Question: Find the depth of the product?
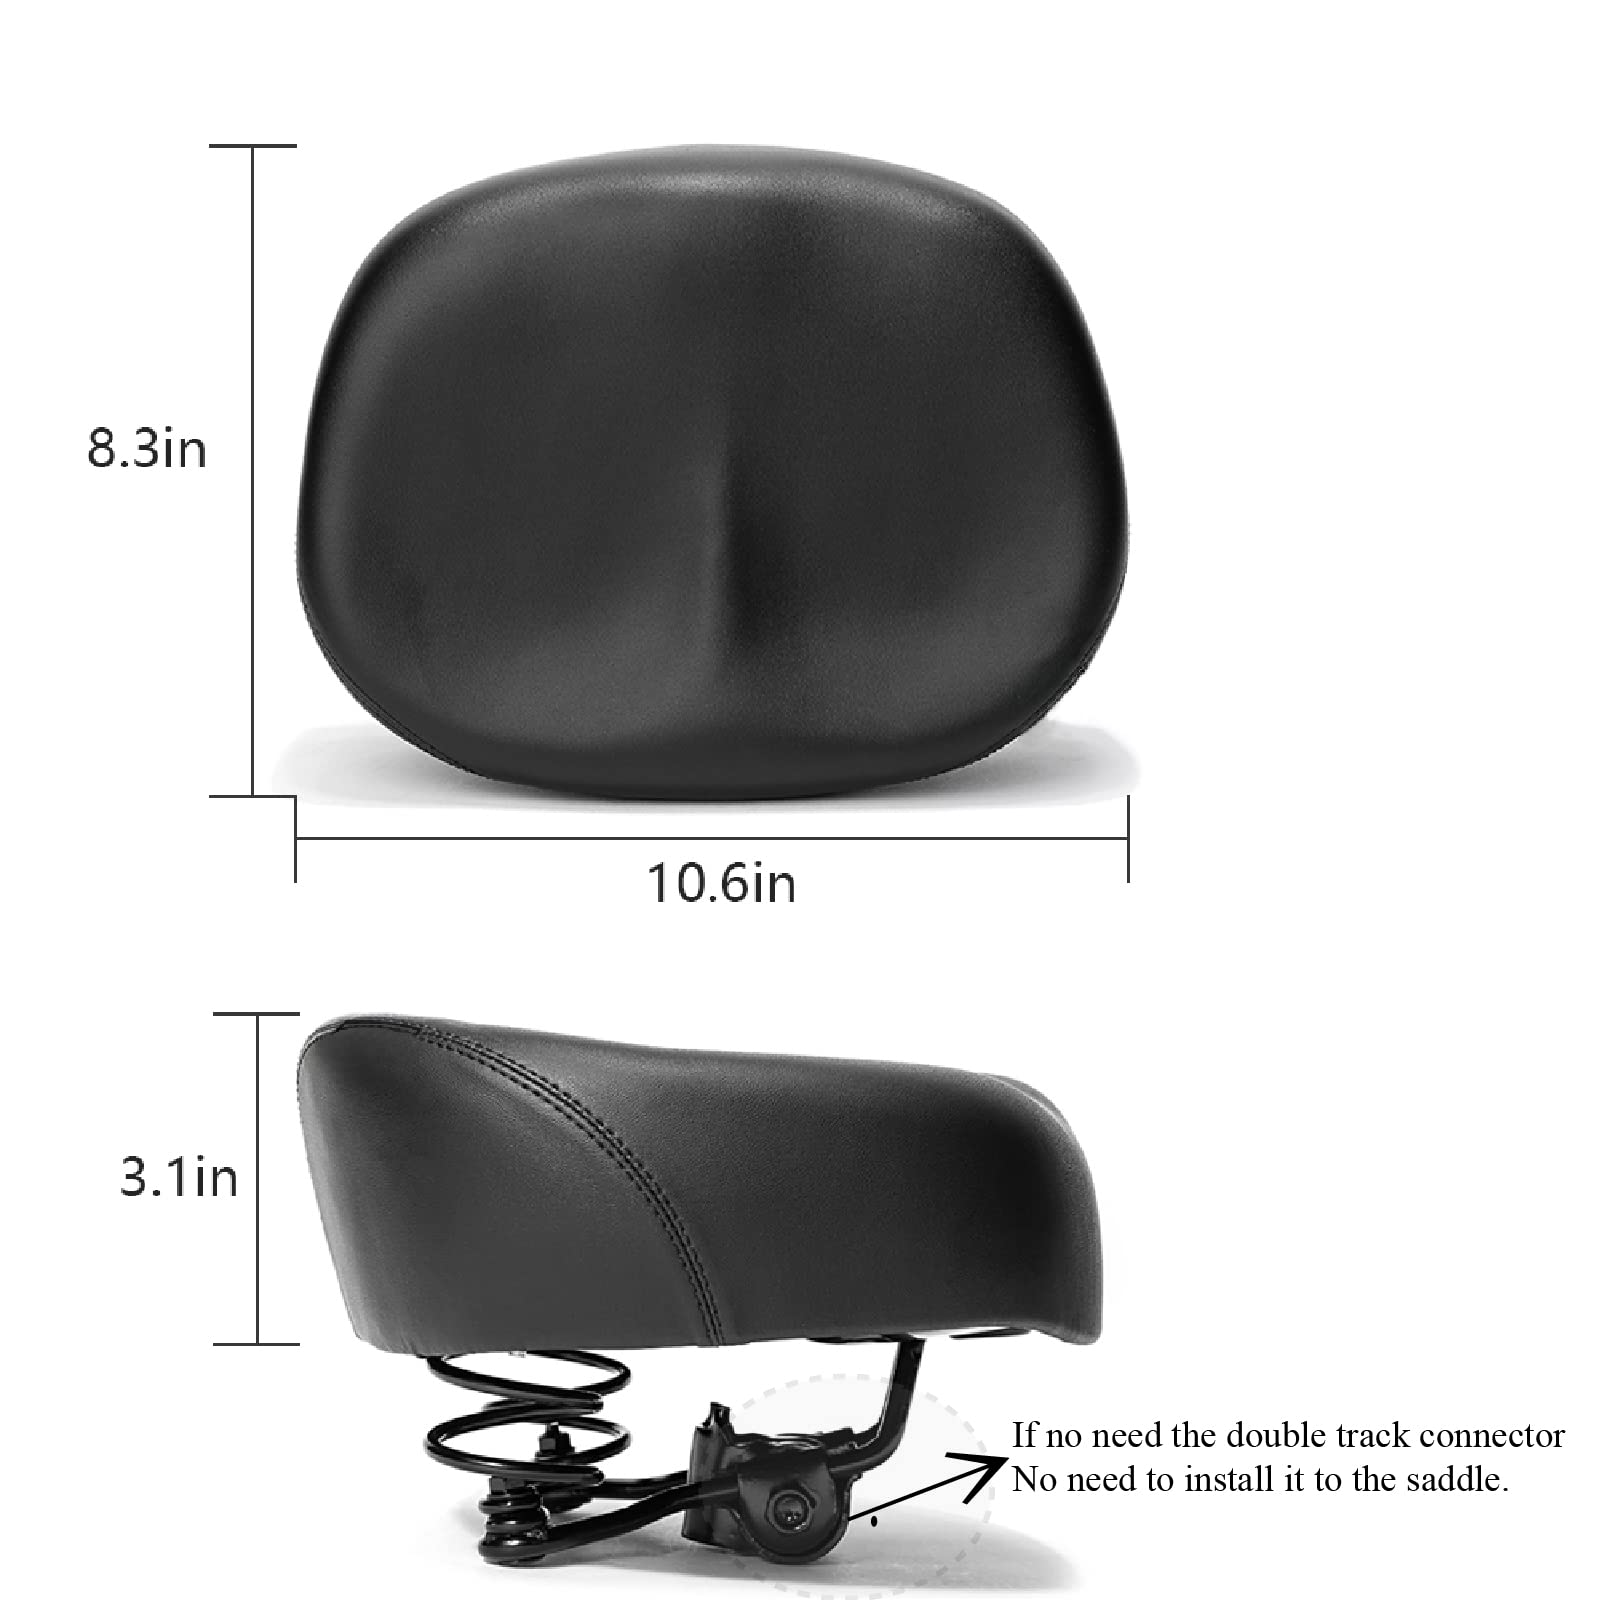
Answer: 10.6 inch